Jack Aitken

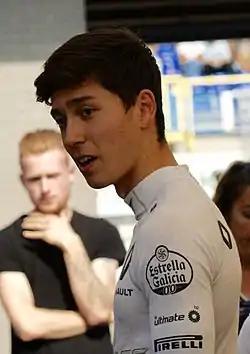
Aitken in 2018

For the 2019 season Aitken moved to Campos Racing, initially partnering Dorian Boccolacci and later Arjun Maini and Marino Sato. Aitken took his first win of the season, and Campos Racing's first win in Formula 2, at the Baku feature race. He also won his home sprint race at Silverstone, after overtaking Louis Delétraz on lap 17. Aitken also won the Monza sprint race after defending from the MP Motorsport car of Jordan King. King criticised Aitken's defensive driving as he claimed after the race that Aitken was weaving down the straight. Aitken finished fifth in the standings, scoring 159 of Campos' 189 points and helping them to finish fifth in the teams' championship.